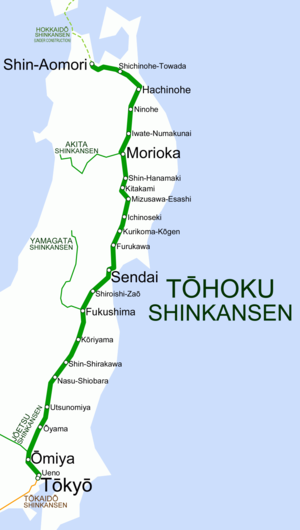
La ligne Shinkansen Tōhoku est une ligne à grande vitesse qui relie les gares de Tokyo et de Shin-Aomori au Japon. Elle est exploitée par la East Japan Railway Company.